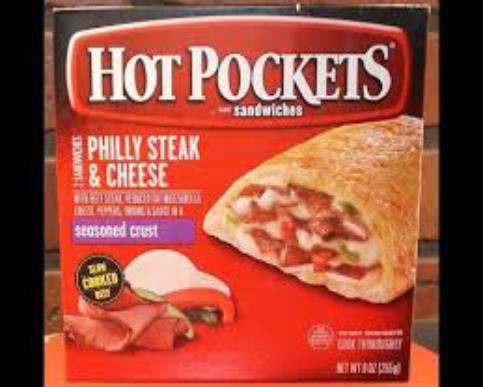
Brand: Hot Pockets
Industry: Food